Vincent Bernardet

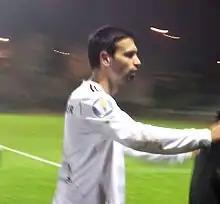
Bernardet with Romorantin in 2014

Vincent Bernardet (born 23 April 1981) is a French former professional footballer who played as a left-back.